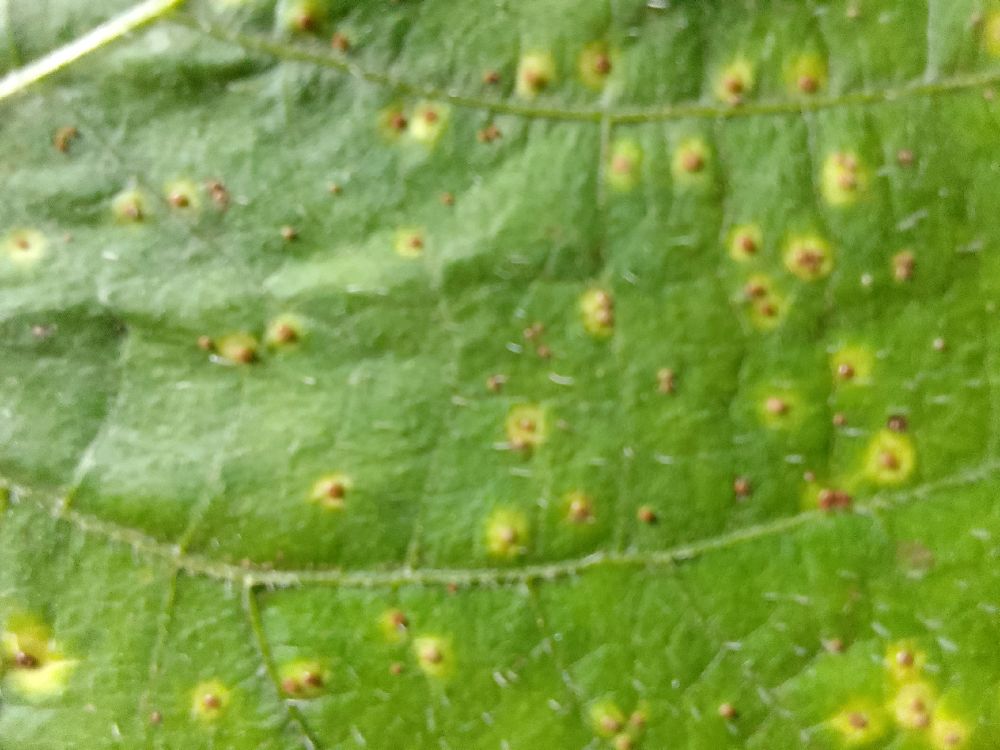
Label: rust